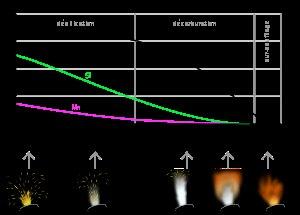
L’histoire de la production de l'acier, comme la plupart des histoires de découvertes et progrès techniques, n'est pas linéaire. On trouve des aciers à divers endroits de la planète au cours de l'histoire. Certaines innovations apparaissent sans se répandre : l'Europe découvre l'utilisation de la houille 1 000 ans après la Chine, les Arabes ne connaissant pas ce combustible. D'autres se diffusent différemment : l'adoption de l'énergie hydraulique permet au haut fourneau d'être réinventé partout où le minerai de fer s'y avère compatible.
Le procédé Bessemer est un procédé d'affinage de la fonte brute, aujourd’hui disparu, ayant servi à fabriquer de l'acier peu coûteux. Ce procédé porte le nom de son inventeur, Henry Bessemer, qui le brevette en 1855 et le perfectionne avec la Henry Bessemer and Company, société implantée à Sheffield, ville du Nord de l'Angleterre.